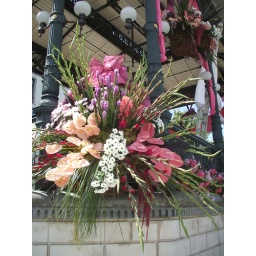
One of the displays hanging from the bandstand in the flower market - quite something